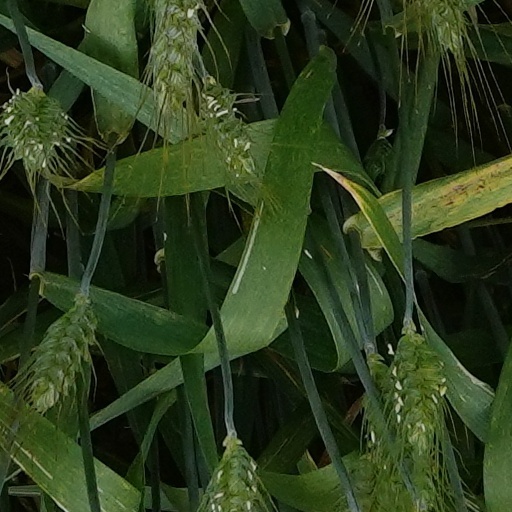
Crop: wheat